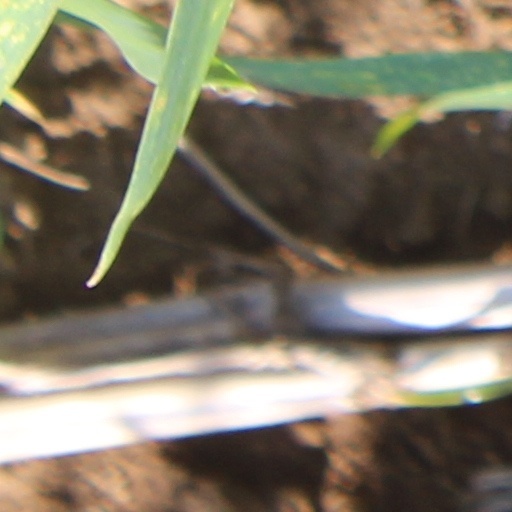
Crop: wheat